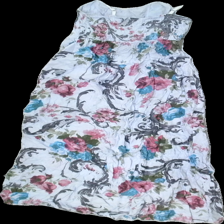
View: back
Type: Blazer
Category: Ladies
Brand: Not in the list
Brand text on label: N.Y nearyou
Colors: Blue, Pink, Green, Multicolor
Material: 100% Viscose
Pattern: Floral print
Cut: Long, Loose
Size: 42
Season: Spring
Stains: Minor
Damage: stained
Damage location: top left
Damage 2: stained
Damage 2 location: top right
Price range: <50
Recommended usage: Recycle
Description: long flowy dress with floralprint